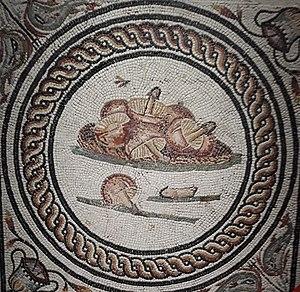
Disque orné de champignons, détail d'un des 15 tableaux de la mosaïque des Xenia retrouvé dans la maison au 5 mosaïques à Saint-Romain-en Gal lors des fouilles de 1967. Nature morte d'environ 7 champignons délimités par un cercle au décor torsadé. Les 4 coins du tableaux sont décorés de dauphins et de tiges fleuris qui sortent d'un vase antique.
La mosaïque des Xenia est une mosaïque romaine, découverte en 1967 à Saint-Romain-en-Gal. Elle est exposée au Musée gallo-romain de Saint-Romain-en-Gal-Vienne dans le département du Rhône.